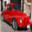
Label: automobile